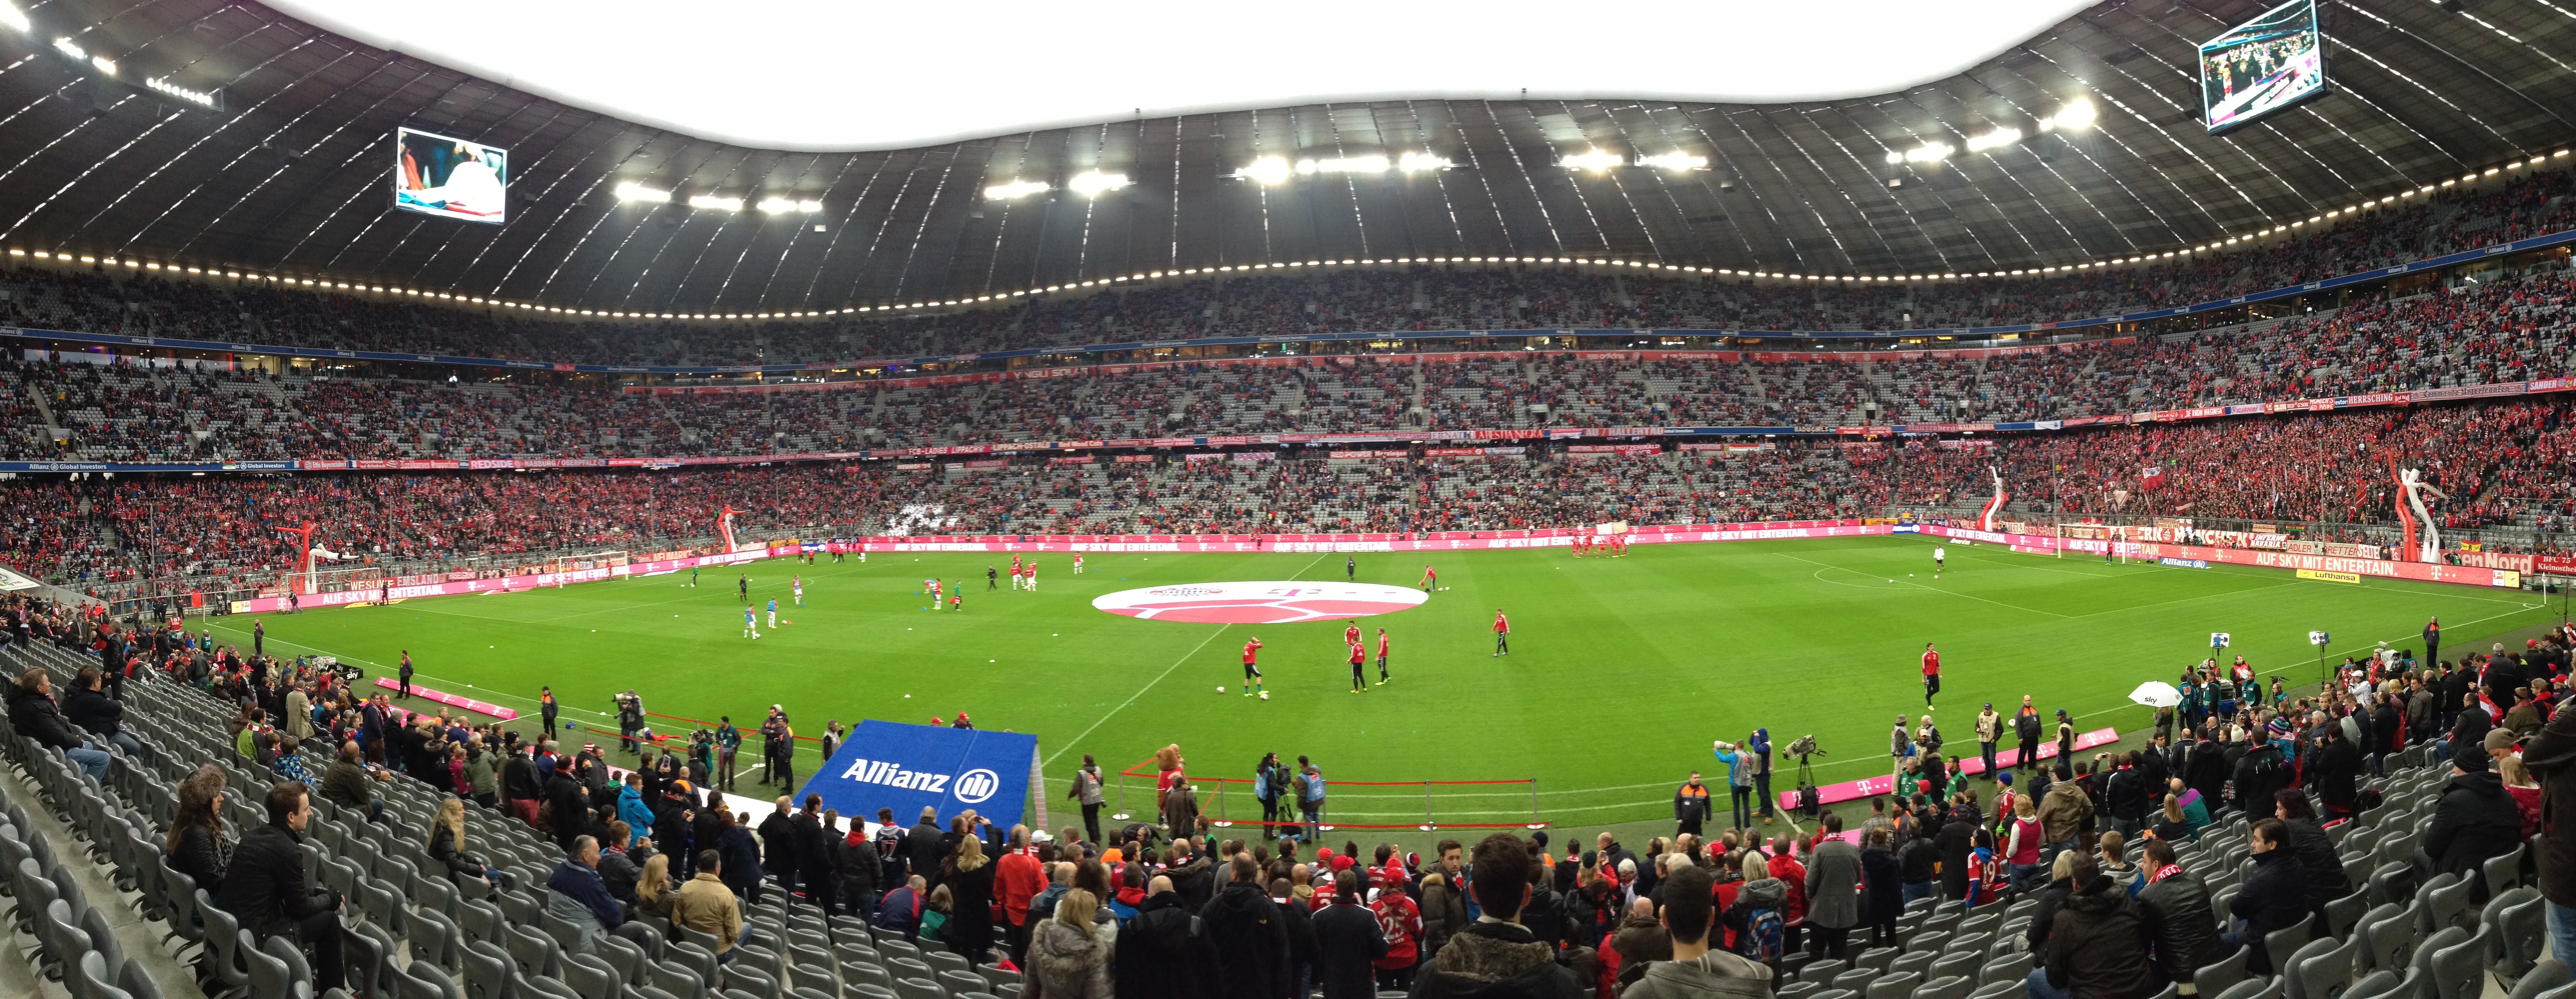
structure, stadium, player, baseball field, arena, football stadium, football match, allianz arena, baseball park, geographical feature, luxury vehicle, sport venue, soccer specific stadium, arena football, bayern munich